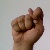
The image shows a hand gesture representing the letter 'T' in Indian Sign Language.